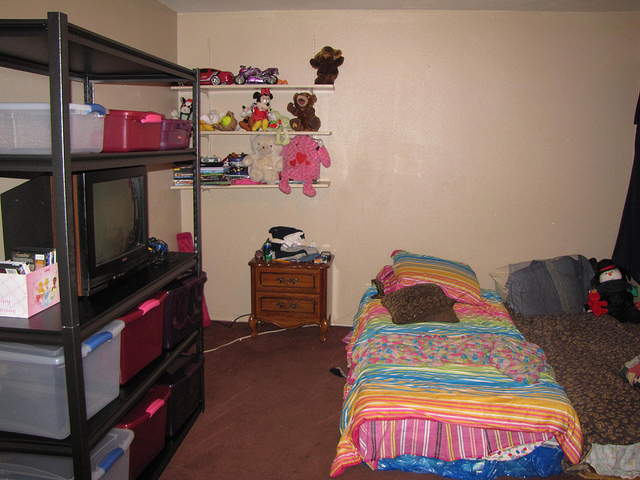
user: Given an image and a question. Answer the question in a short answer. Question: Is this a girl or boy room? Short Answer:
assistant: girl